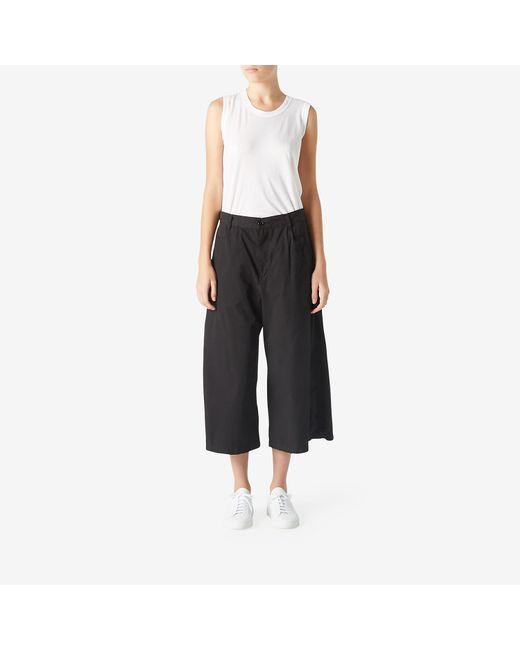
Weißes Baumwoll-Top mit Rundhalsausschnitt für Damen